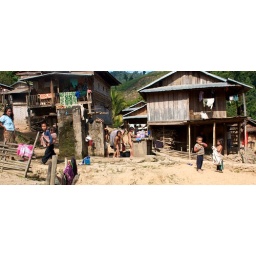
Drinking water and bath time in the central plaza.